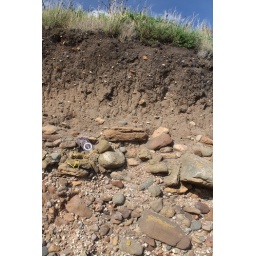
Vertical section of a raised beach above rock beds on the upper shore, near Cailpie caves.